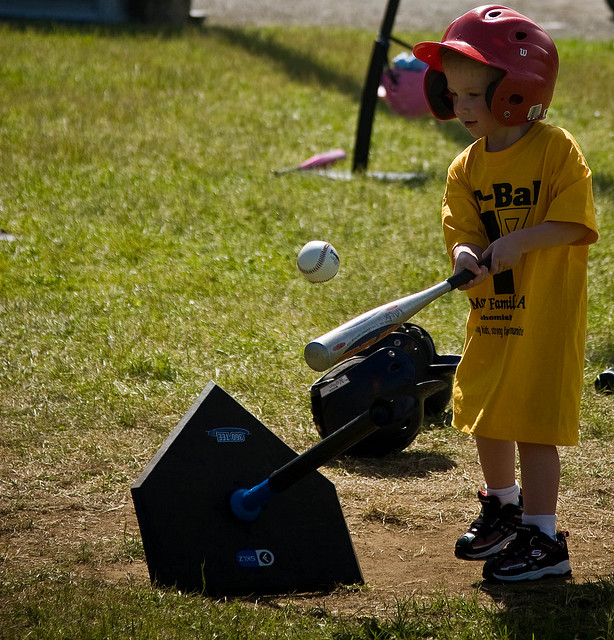
một đứa bé đang chơi bóng chày ở trên sân